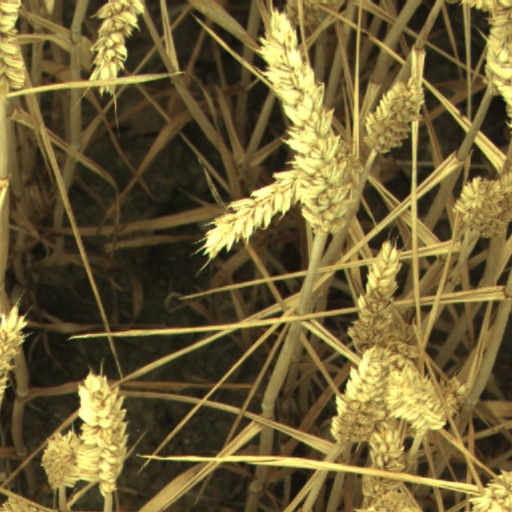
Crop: wheat